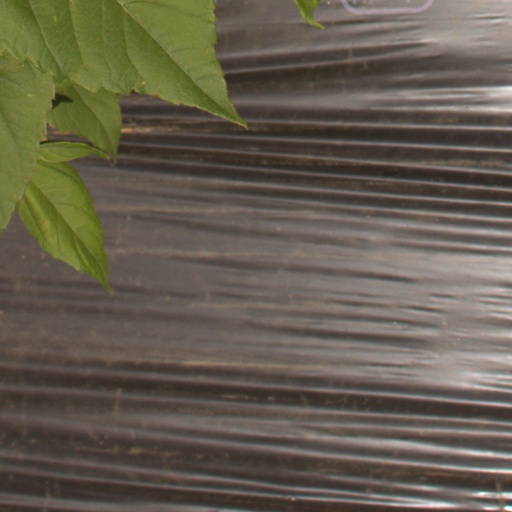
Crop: Jerusalem artichoke